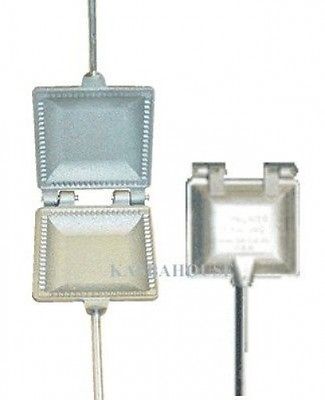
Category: toaster